2014 Jharkhand Legislative Assembly election

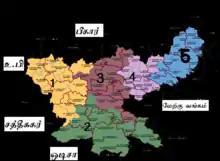
Voting stages

Raghubar Das was sworn in as the 10th chief minister of Jharkhand on 28 December 2014.